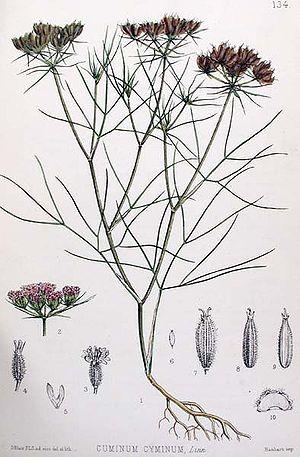
Le capitulaire De Villis, ou plus exactement le Capitulare de Villis vel curtis imperii est un acte législatif datant de la fin du VIIIᵉ siècle ou du début du IXᵉ siècle.